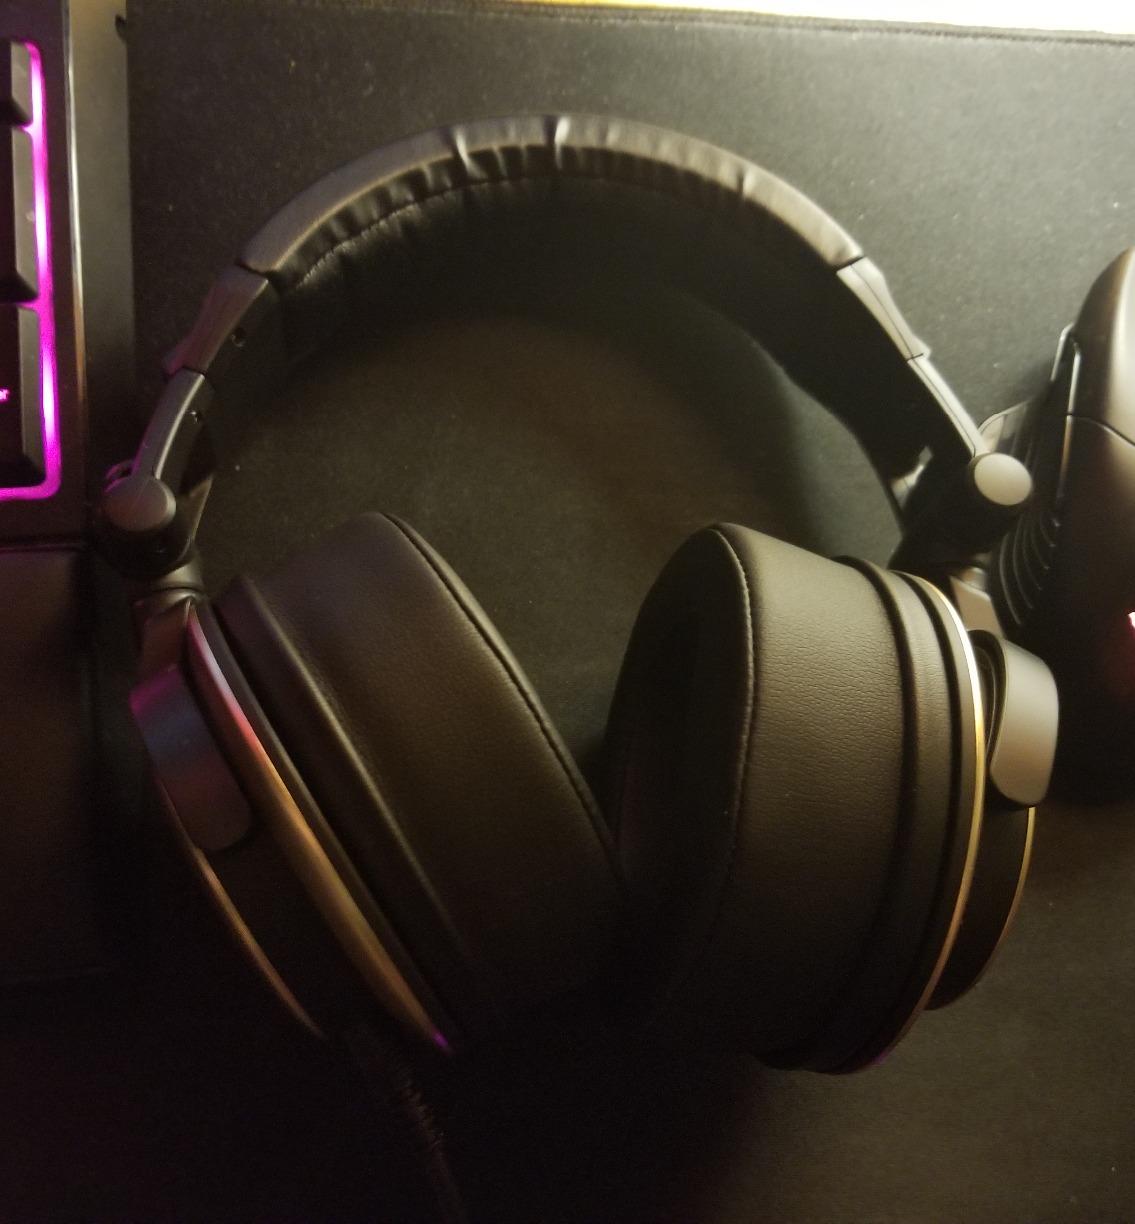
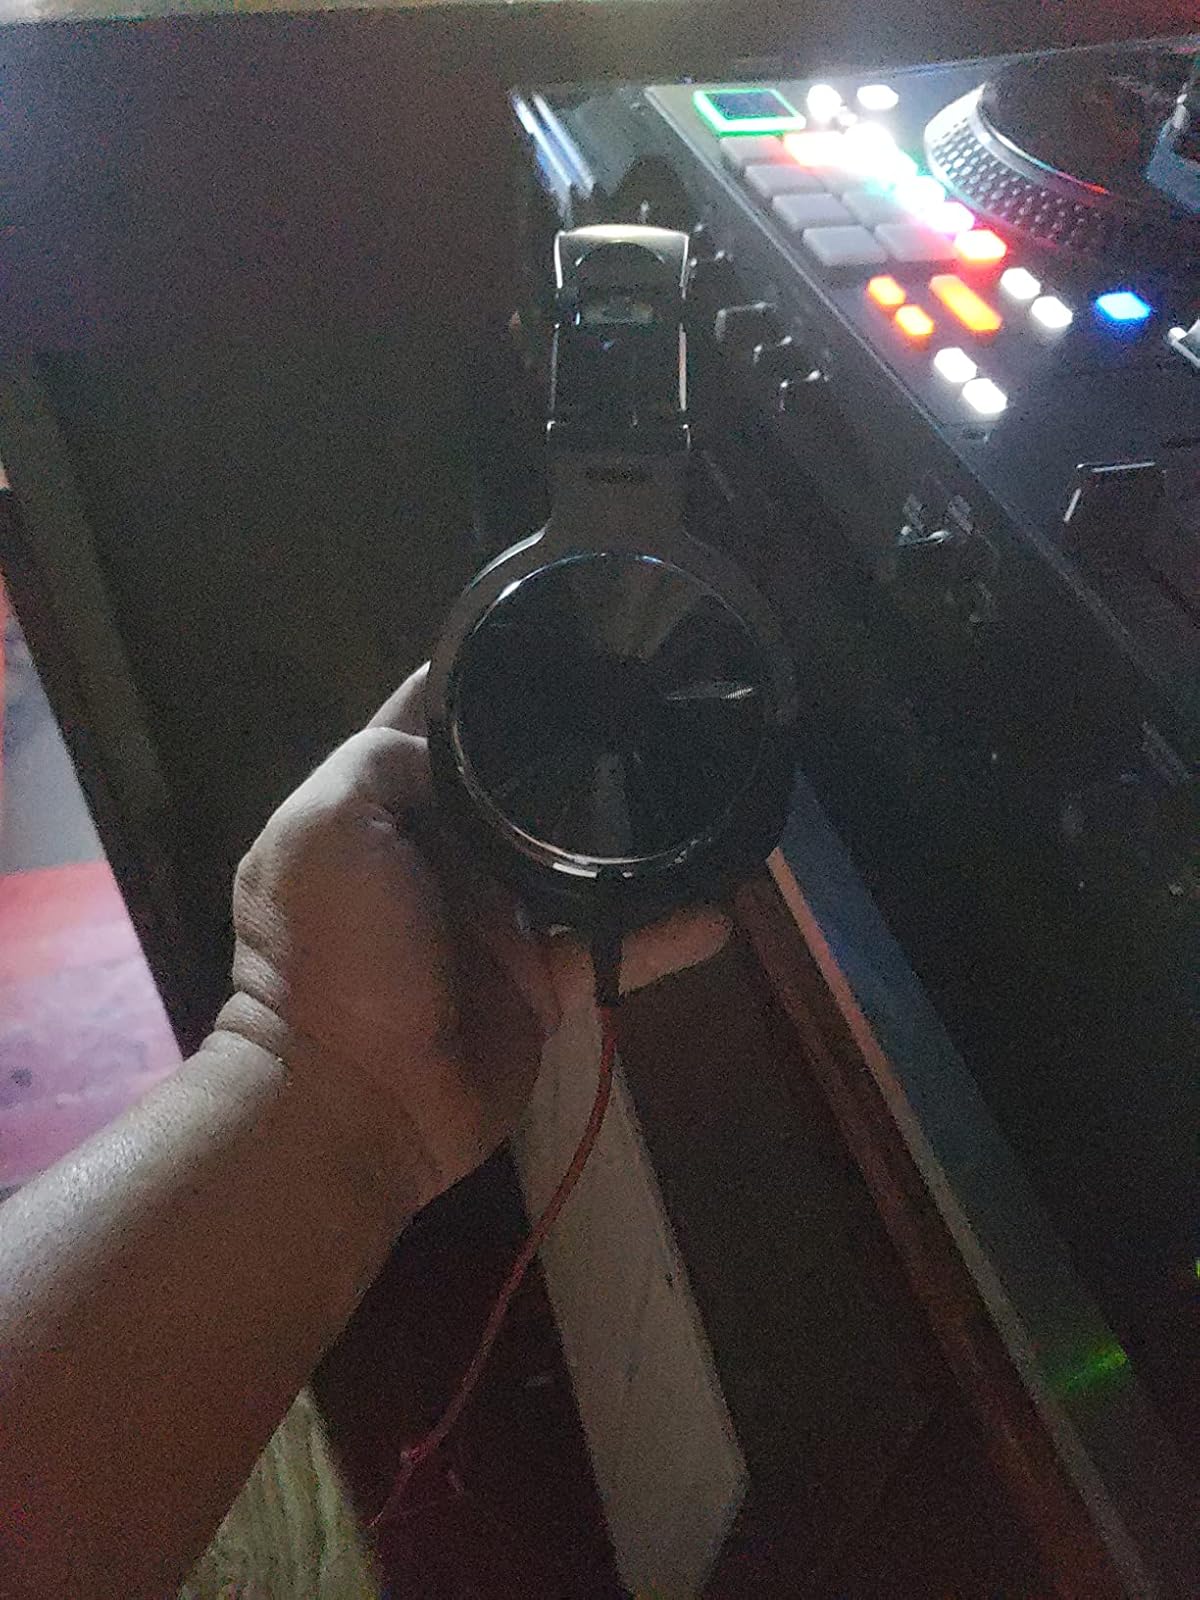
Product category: headphones
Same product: no